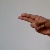
The image shows a hand gesture representing the letter 'H' in Indian Sign Language.